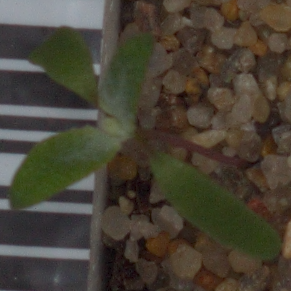
Label: fat_hen